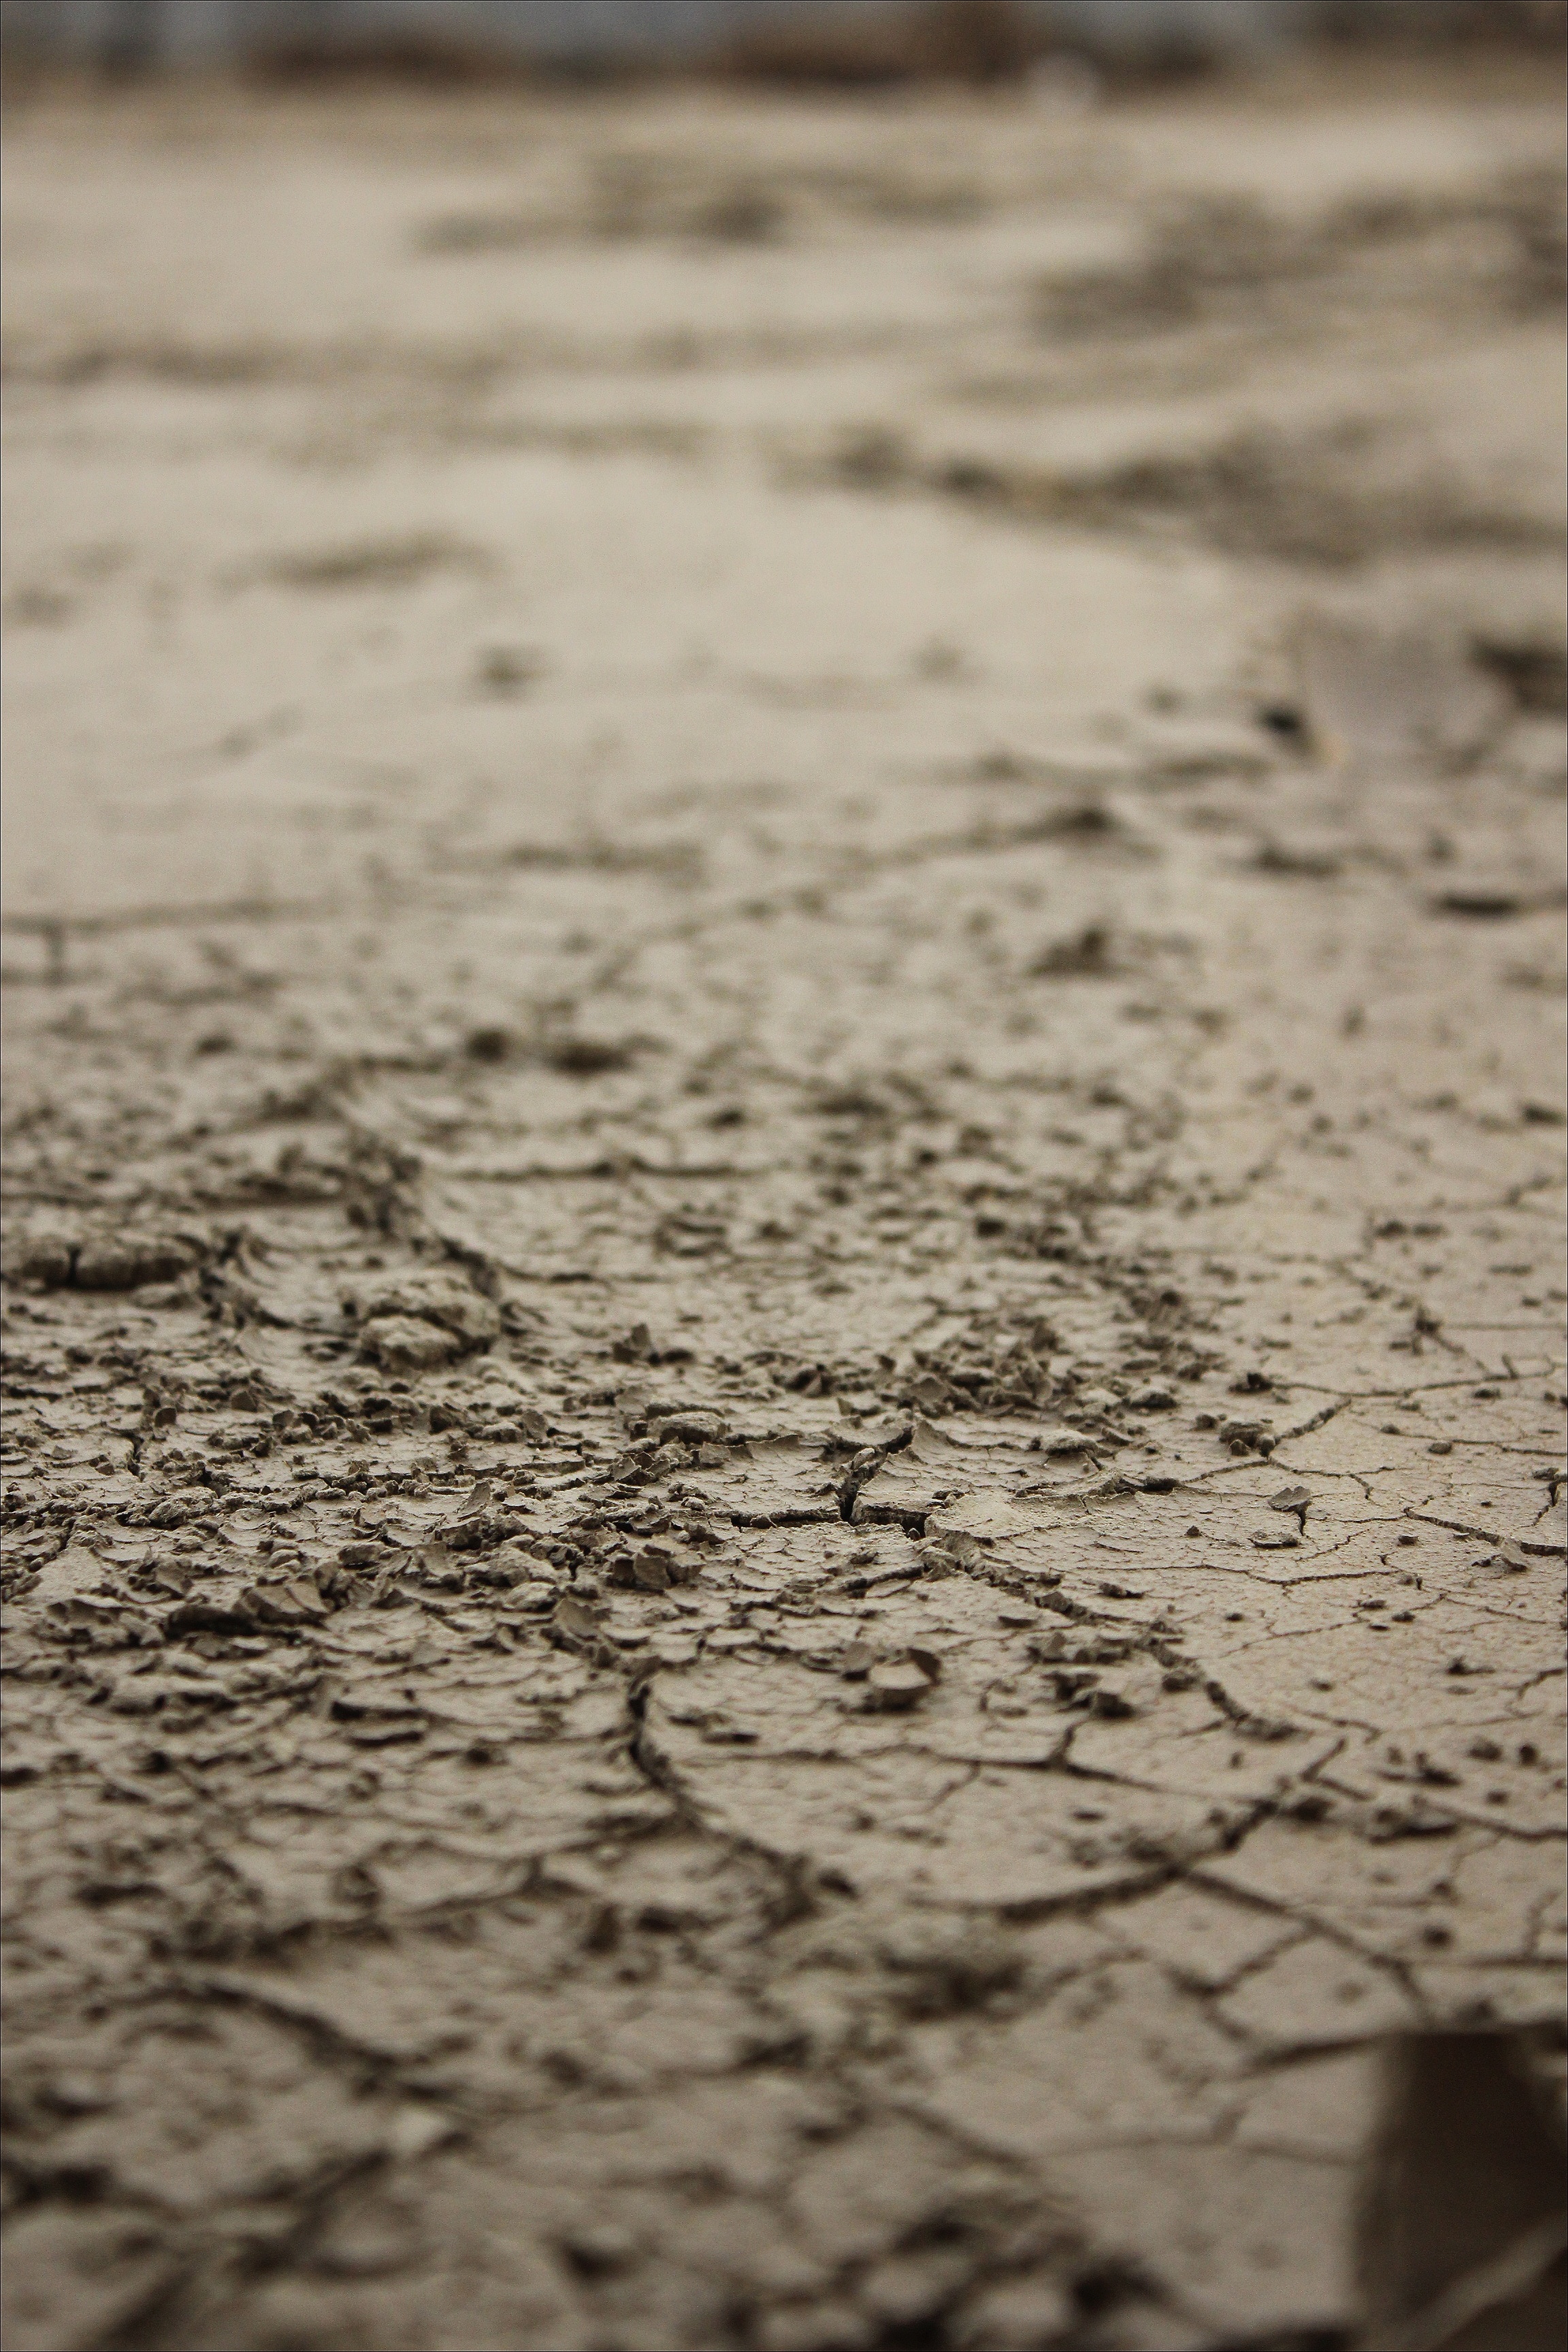
sea, water, sand, rock, wood, texture, leaf, reflection, soil, material, close up, mudflat